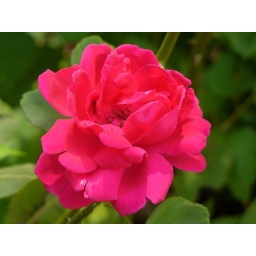
rose in bright pink